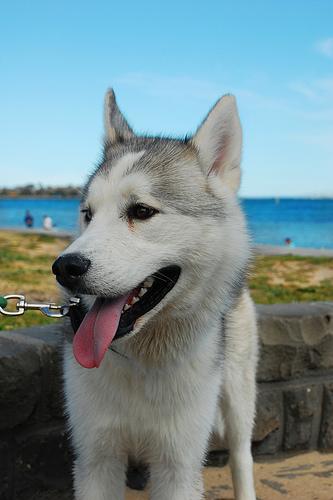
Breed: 232-n000083-Eskimo_dog